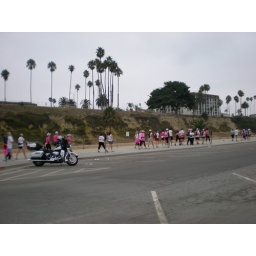
walking the bike path in Long Beach